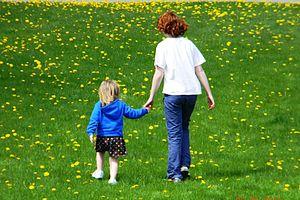
Un enfant est un jeune être humain en cours de développement et dépendant de ses parents ou d’autres adultes. L'organisation mondiale de la santé définit l'enfance comme la période de la vie humaine allant de la naissance à 18 ans. Cependant la définition de l'enfance peut différer quelque peu selon les disciplines qui traitent du sujet. Droit, psychologie, médecine, biologie ne fixent pas exactement les mêmes repères. Ainsi, elle commence, soit à la naissance, soit à l'âge de la parole. Elle se termine soit à l'adolescence avec l'entrée dans la puberté, soit à l'âge adulte et à l'âge légal de la majorité civile, âge légalement différent d'un pays à l'autre.